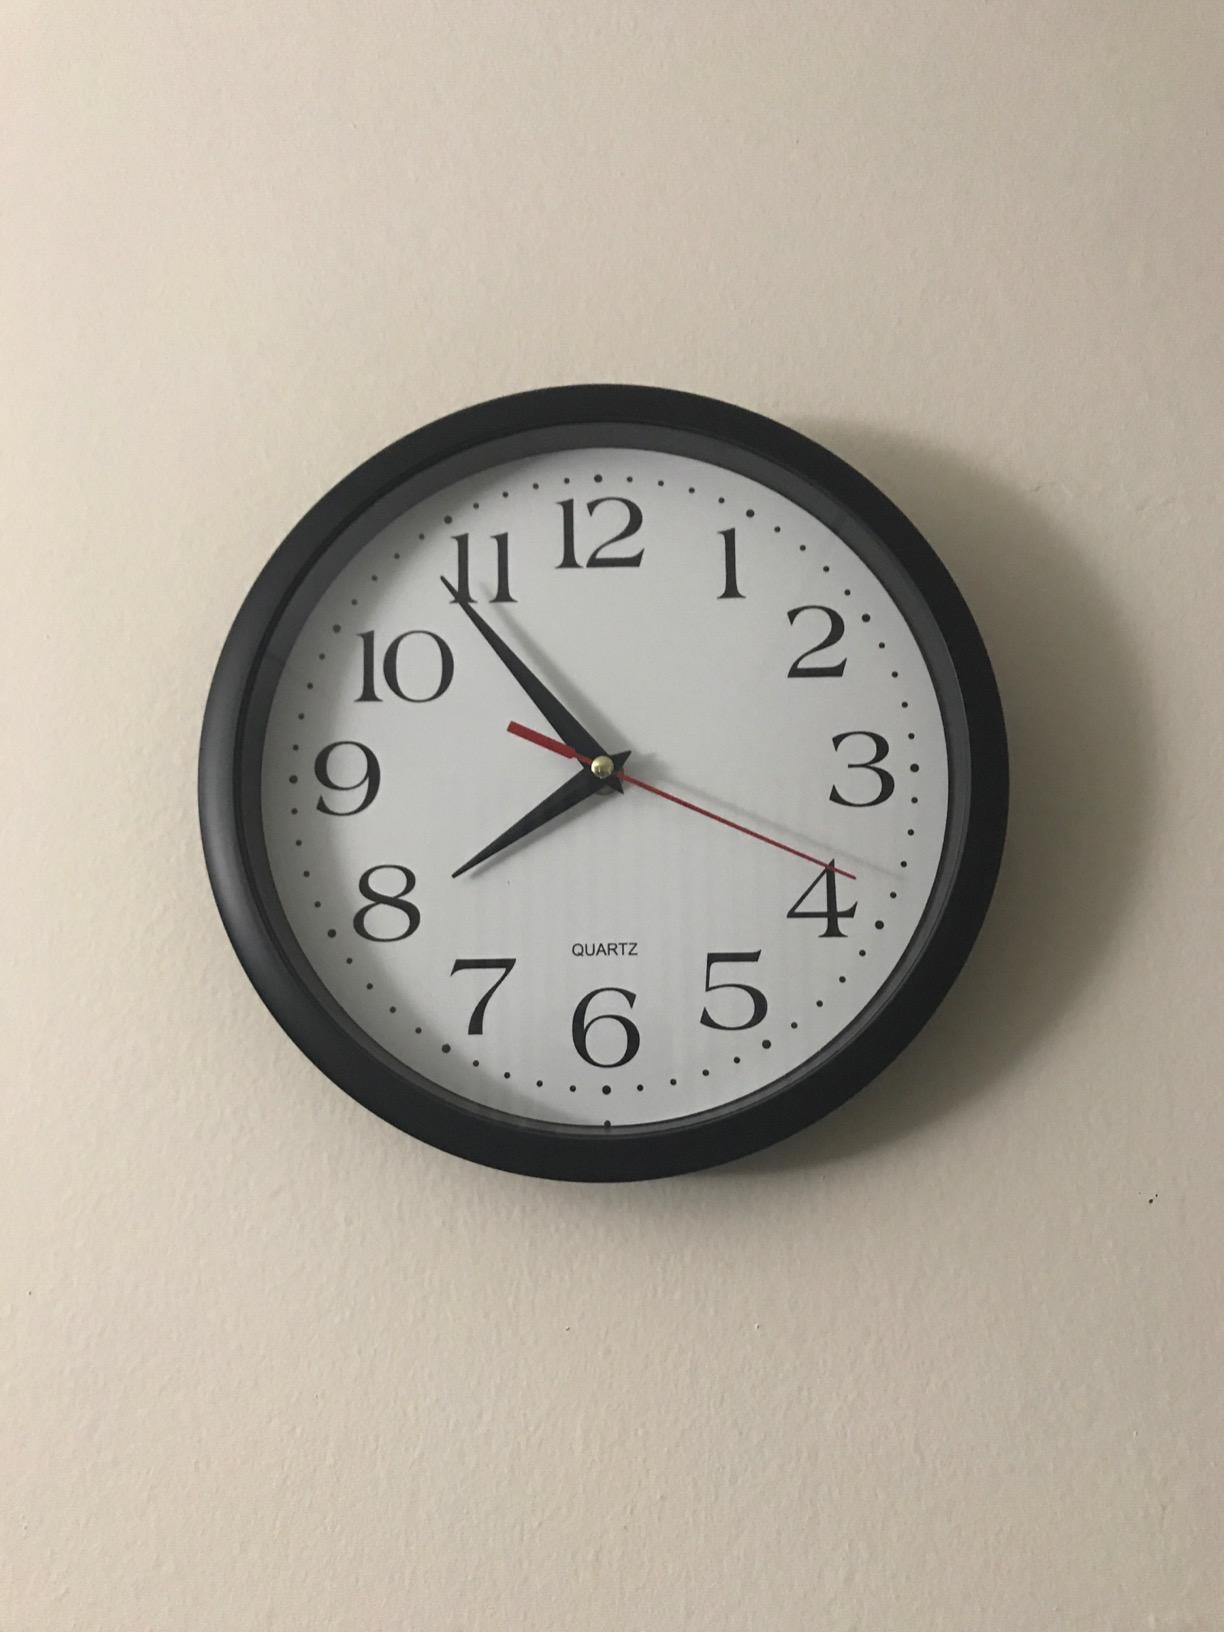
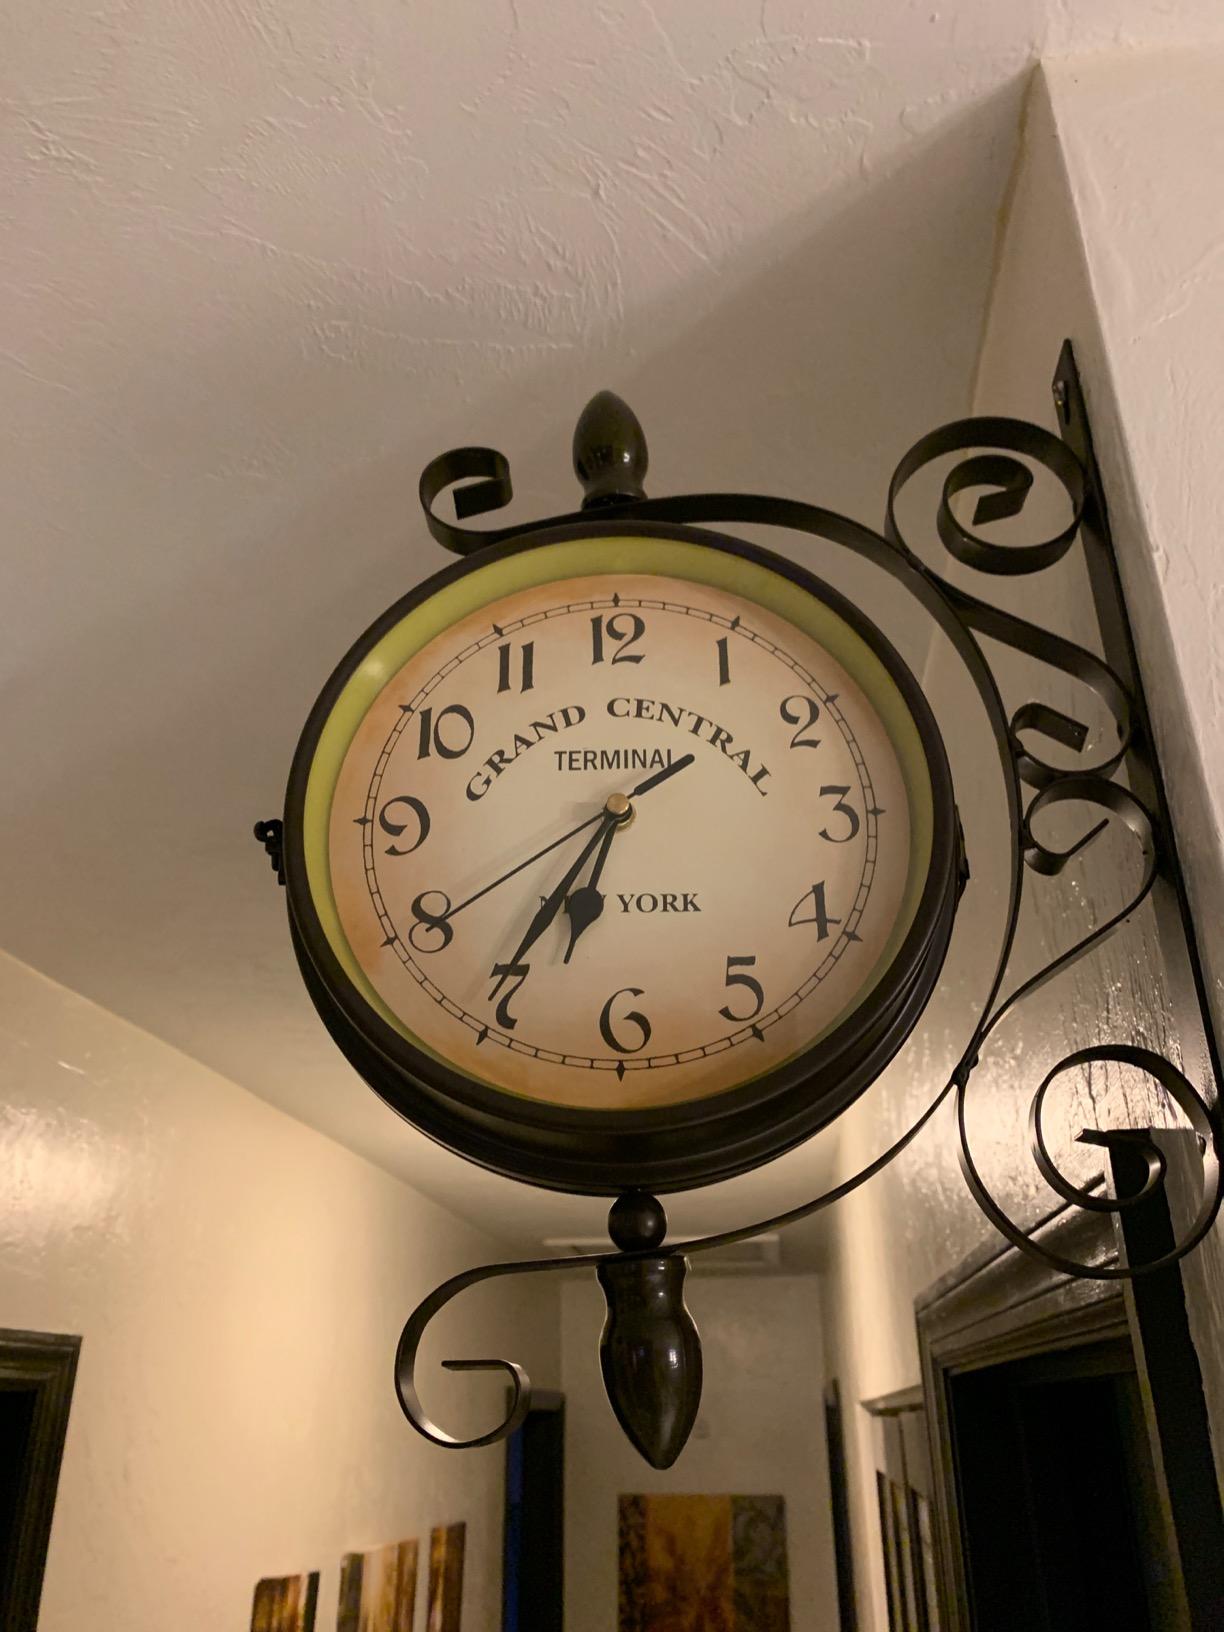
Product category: clock
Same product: no